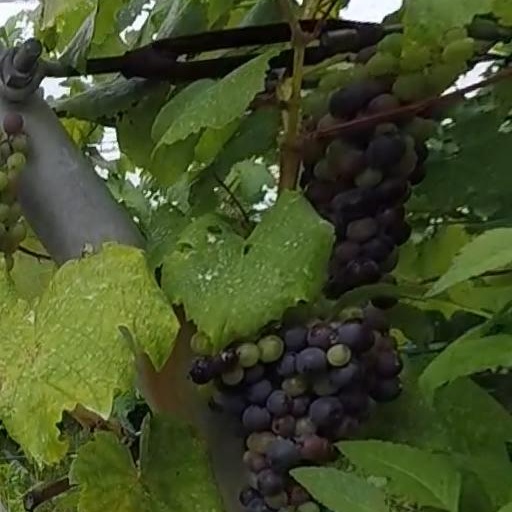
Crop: grape